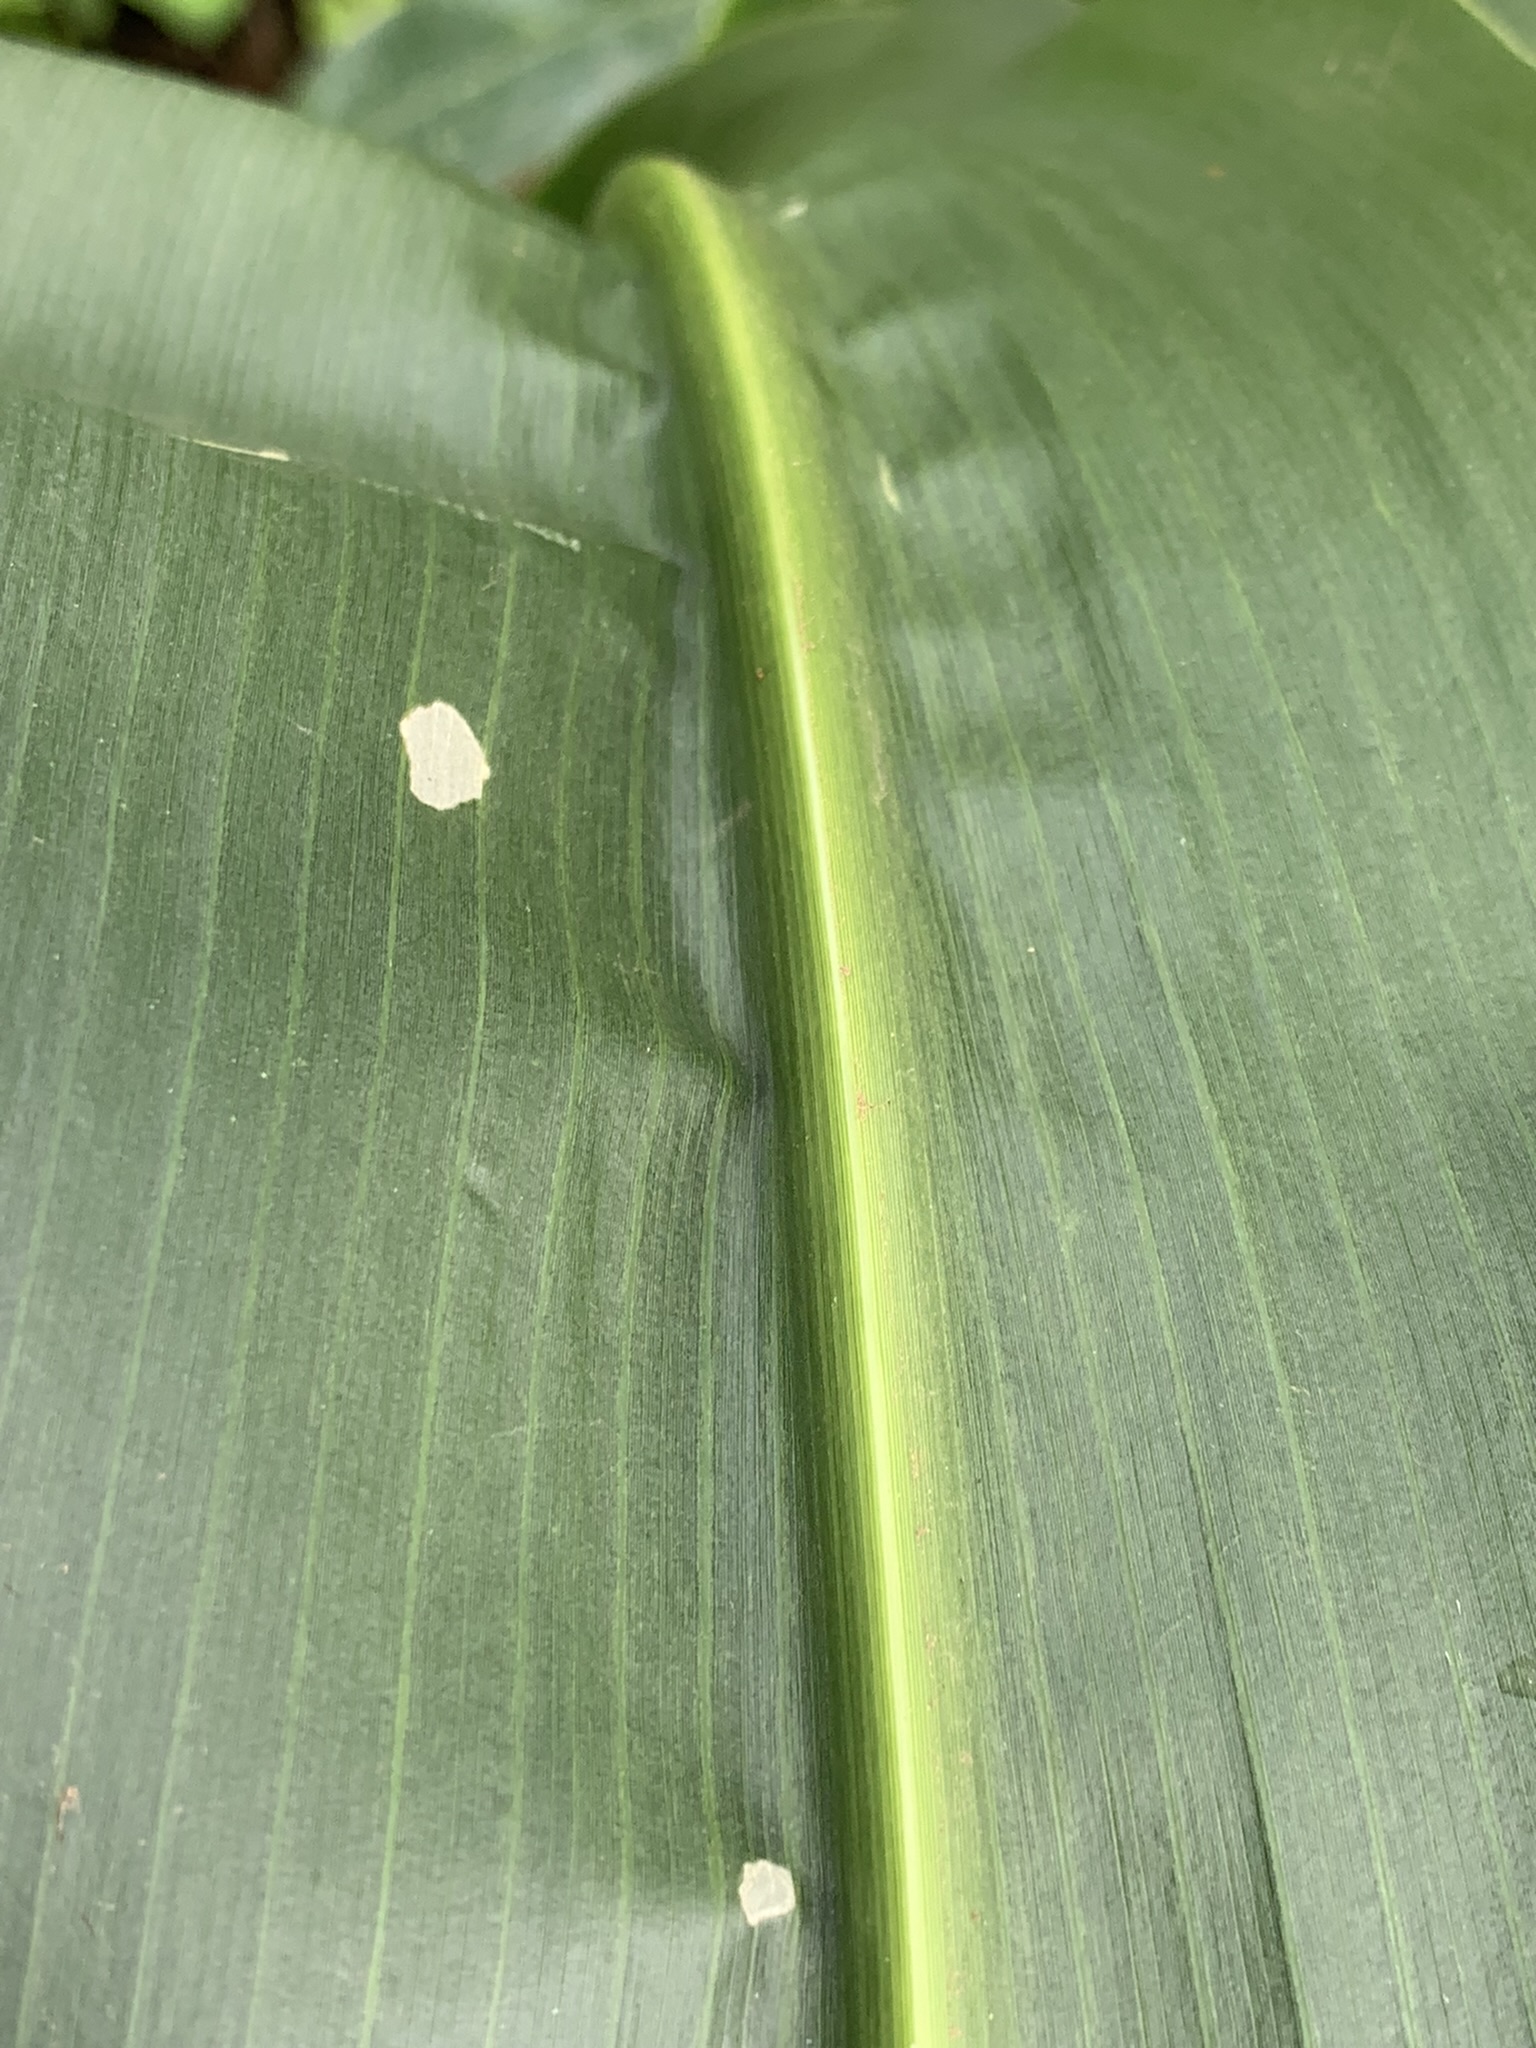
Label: Healthy